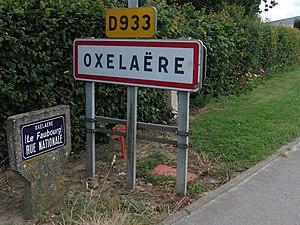
Oxelaëre (Nord, Fr).- city limit sur la D933
Oxelaëre est une commune française située dans le département du Nord, en région Hauts-de-France.